Ahnapee Brewery

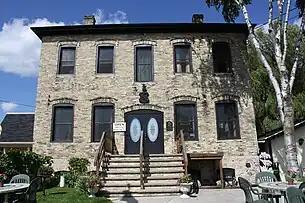
Ahnapee Brewery

The building served as a brewery until 1890. It went on to be used as a warehouse, a fly net factory, a washing machine factory, and a feed storage facility. Currently, it serves as a winery. The building was added to the State and the National Register of Historic Places in 1994.